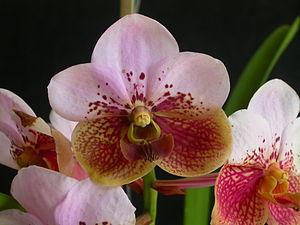
Euanthe sanderiana est une espèce d'orchidées. C'est la seule espèce actuellement décrite du genre Euanthe.